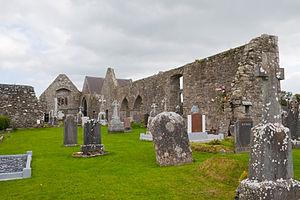
Le monastère de Kinalehin ou Kilnalekin est une chartreuse médiévale, devenue abbaye franciscaine, classé Monument national, situé dans le comté de Galway, en Irlande. C'est la seule chartreuse en Irlande.